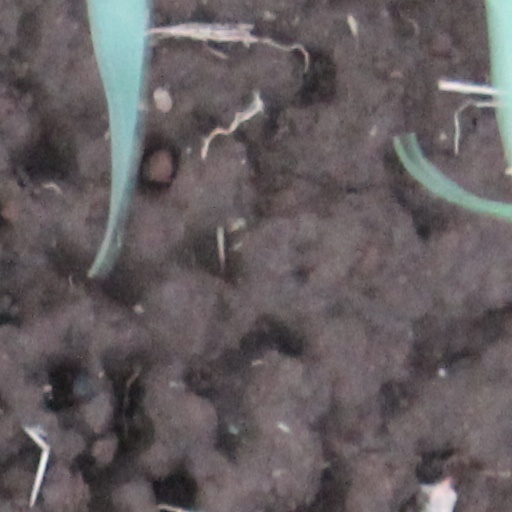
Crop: wheat